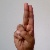
The image shows a hand gesture representing the letter 'U' in Indian Sign Language.